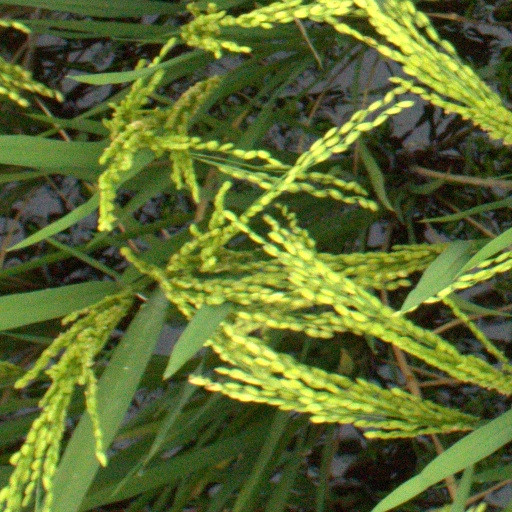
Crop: rice